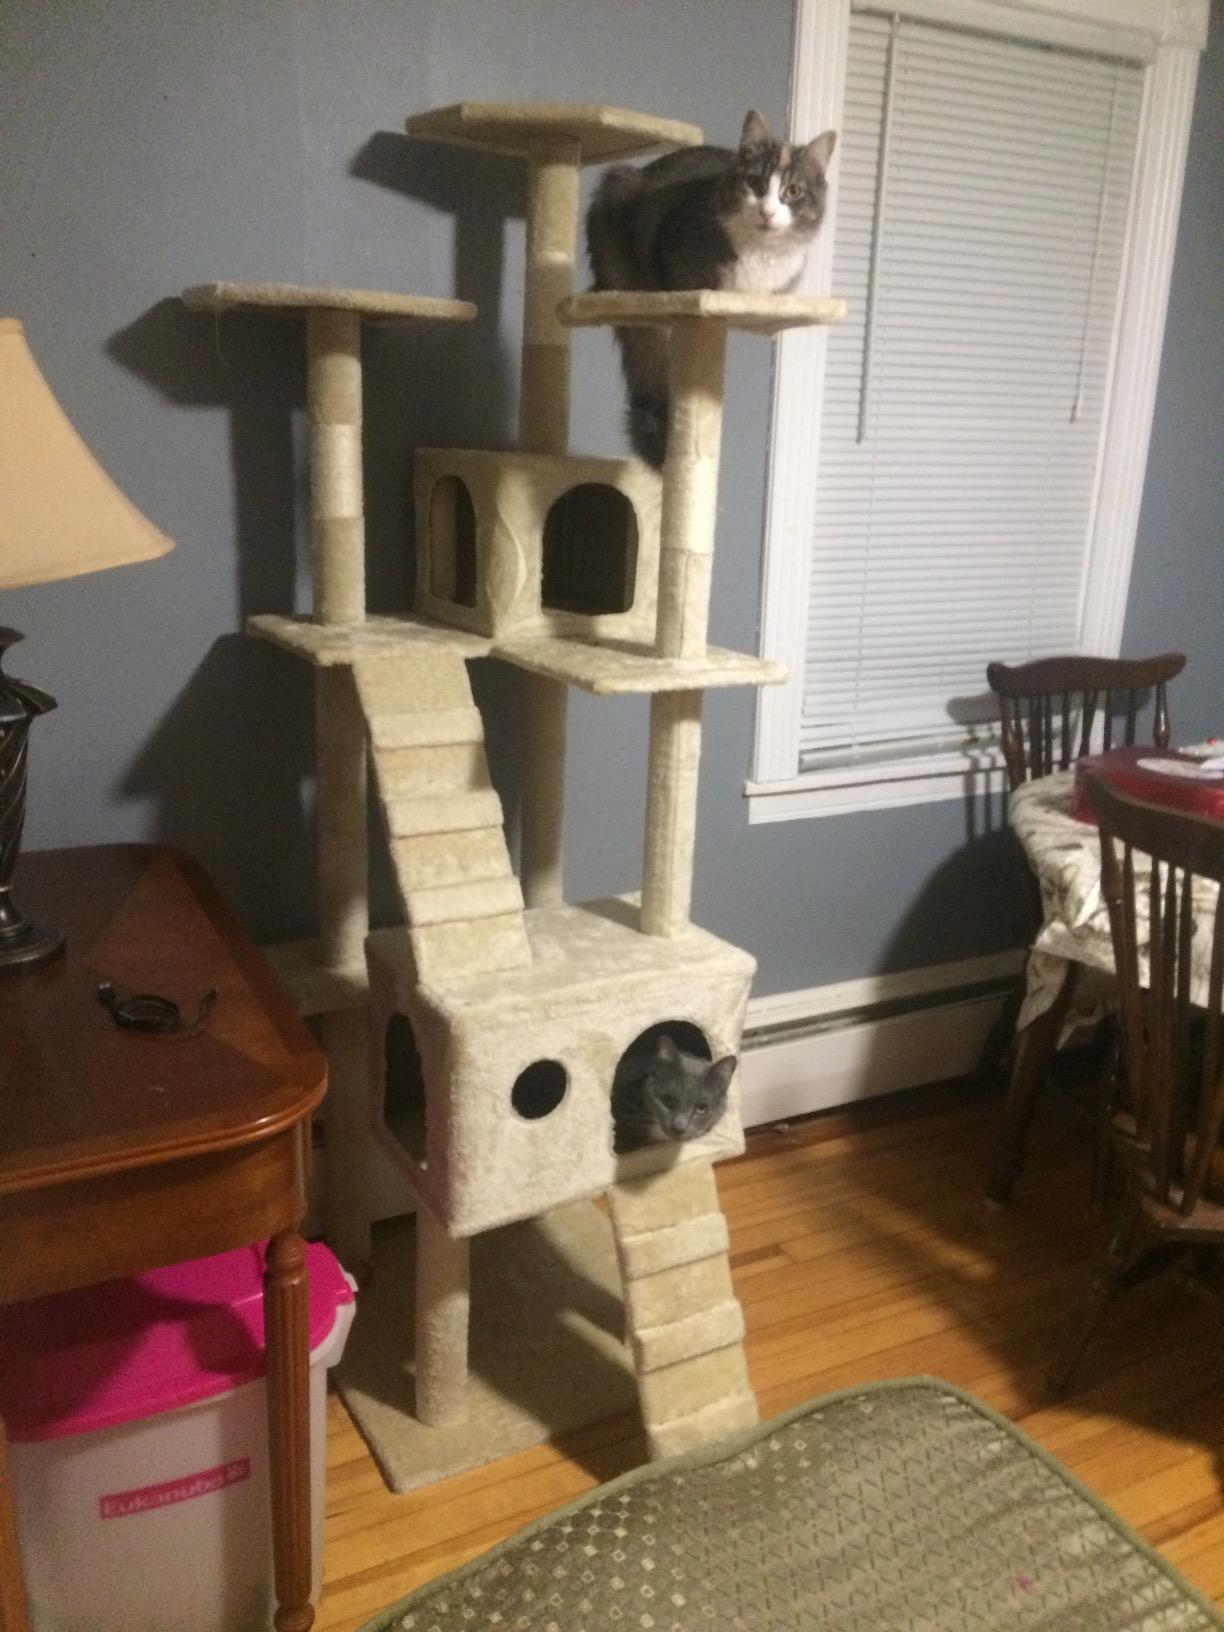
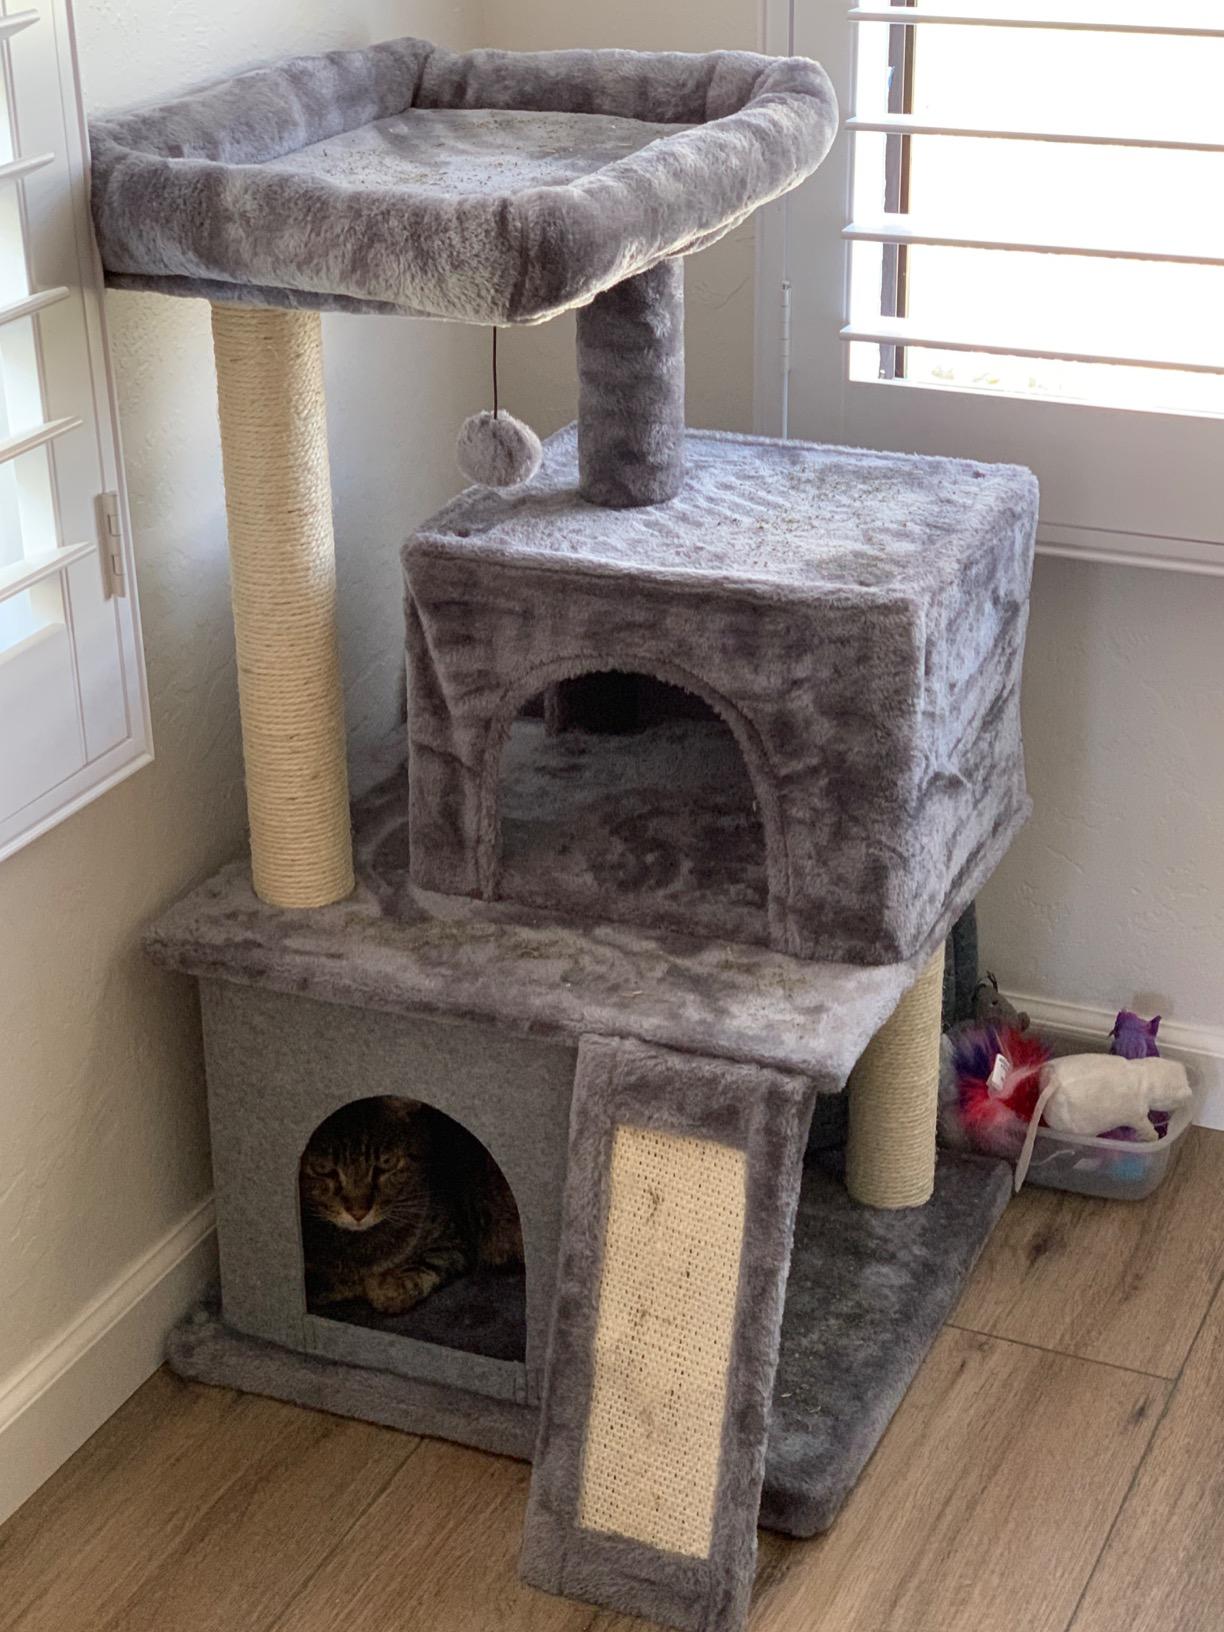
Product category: items_cat tree
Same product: no